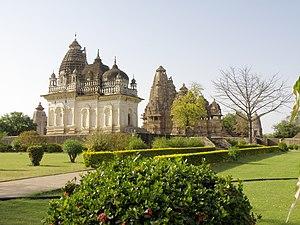
Les temples Pratapesvara et Viswanath à Khajurahô - Inde
Le temple de Pratâpeshvara est un temple hindou situé à Khajurâho dans l'état du Madhya Pradesh, en Inde.